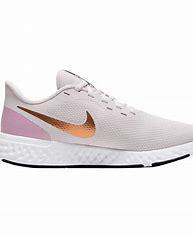
Brand: Nike
Model: Revolution 5